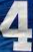
Number: 4